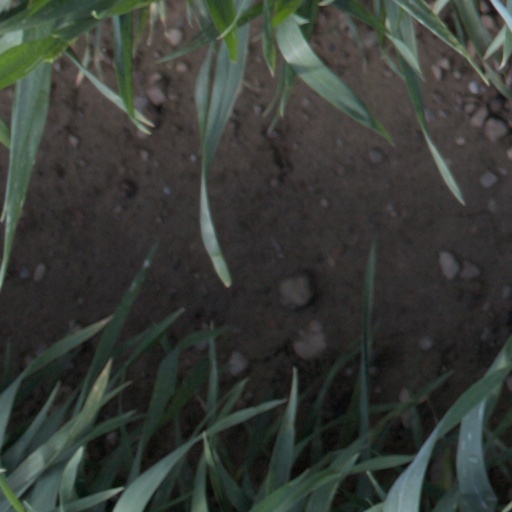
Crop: wheat